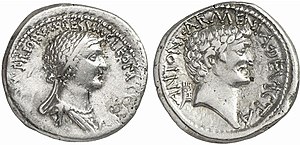
Kleopatra 7. / Biografi / Marcus Antonius
Denarius, 32 f.Kr. Forside: Kleopatra, CLEOPATRA[E REGINAE REGVM]FILIORVM REGVM. Bagside: Buste af Antonius, ANTONI ARMENIA DEVICTA.
Kleopatra 7. Philopator var farao i Egypten fra 51 f.Kr. til 30 f.Kr.. Hun var den sidste af det makedonske Ptolemaios-dynasti, Lagiderne, og dermed den sidste græske hersker over Egypten. Alle dynastiets konger hed Ptolemaios efter Alexander den stores general Ptolemaios, søn af Arsinoe og Lagos, der mente, at Egypten burde være magtbase for det verdensrige, Alexander efterlod sig. Ikke mindst havde et orakel udtalt, at Alexander var søn af guden Amon Ra, den egyptiske parallel til grækernes Zeus. Dronningerne kunne vælge mellem flere navne: Berenike, Arsinoe eller Kleopatra.